Registered mail

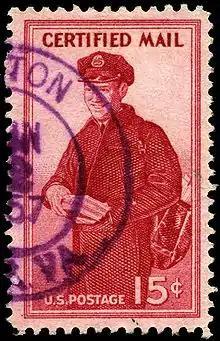
United States 15c certified mail stamp of 1955, postman, Scott catalog FA1. No further stamps were issued in this category.

Registered mail is offered by the United States Postal Service as an extra for First Class or Priority Mail shipments. It provides end-to-end security in locked containers and its custody records are maintained, but these are not normally provided to the customer unless a claim is filed. Registered mail may be used to send classified material up to the Secret classified level.